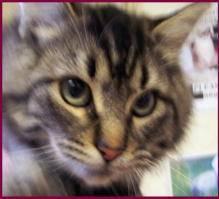
cat